Line Verndal

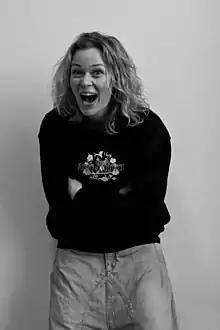
Verndal in 2009

Line Cecilie Verndal (born 23 March 1972) a Norwegian actress born in Oslo. She has worked in theatre, television, and film.